Forests of Iran

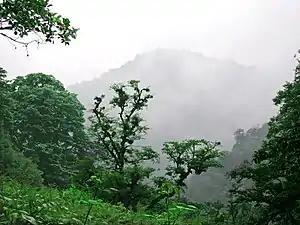
Forests of northern Iran, Gilan region

There are of forests on the northern slopes of the Alborz Mountains and the coastal provinces of the Caspian Sea. Other parts of the country have forests up to . Of these forests, only can be used for industrial exploitation, the rest of the forests are not exploited due to lack of proper maintenance or natural damage. According to the records, Iran had many and varied forests from ancient times to the beginning of the eighteenth century. During the Achaemenid period, the expanse of forests in Iran with the current borders reached more than . Deforestation in Iran began after the Mongol invasion and reached its highest point in the last three centuries. During the Qajar dynasty, about of charcoal were produced and exported abroad by cutting down the forest trees.